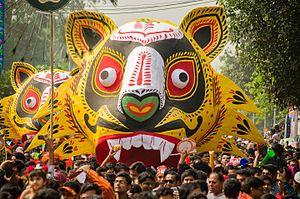
La Mangal Shobhajatra est une procession de masse organisée à l’aube du premier jour du Nouvel An Bengali. La procession est organisée par les enseignants et les étudiants de la Faculté des Beaux-Arts de l'Université de Dhaka. Le festival est considéré comme une identité séculaire des Bangladais, car elle unit les personnes, indépendamment de la caste, de la croyance, de la religion, du sexe ou de l’âge. Il fait partie du patrimoine culturel immatériel de l’UNESCO, classé sur la liste représentative comme un patrimoine de l’humanité.